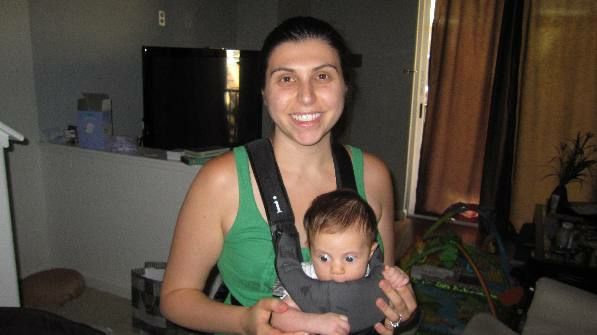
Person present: Yes